Known unto God

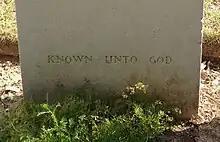
The phrase engraved onto a CWGC gravestone

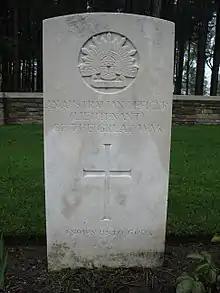
Use on a First World War gravestone for an unknown Australian lieutenant

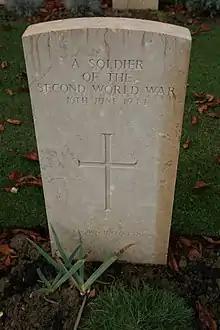
Use on a Second World War grave marker for a soldier of unknown allegiance

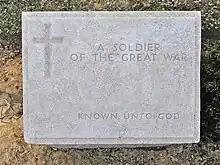
Used on a variant headstone for geologically unstable areas

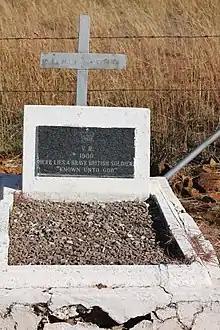
Use on a 1900 Second Boer War grave marker of an unknown British soldier, though the plaque is of a later date

Known unto God is a phrase used on the gravestones of unknown soldiers in Commonwealth War Graves Commission (CWGC) cemeteries. The phrase was selected by British poet Rudyard Kipling who worked for what was then the Imperial War Graves Commission during the First World War. The origin of the phrase is unknown but it has been linked to sections of the King James Bible. The phrase was re-used for those killed during the Second World War and appears on more than 212,000 gravestones across the world. In 2013 there was controversy when it was proposed that the phrase be removed from the Tomb of the Unknown Soldier at the Australian War Memorial.